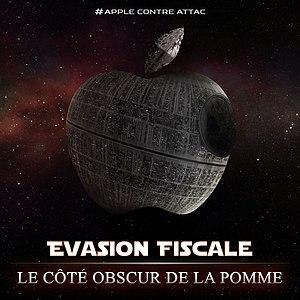
Affiche de l'association Attac qui, dans le cadre de sa campagne dénonçant l'évasion fiscale pratiquée par Apple, est poursuivie en justice par l'entreprise. Ce visuel est une parodie d'affiche du film Star Wars, le mot dièse en haut faisant référence à l'épisode V
GAFAM est l'acronyme des géants du Web — Google, Apple, Facebook, Amazon et Microsoft — qui sont les cinq grandes firmes américaines qui dominent le marché du numérique, parfois également nommées les Big Five, ou encore « The Five ». Cet acronyme correspond au sigle GAFA initial, auquel le M signifiant Microsoft a été ajouté.